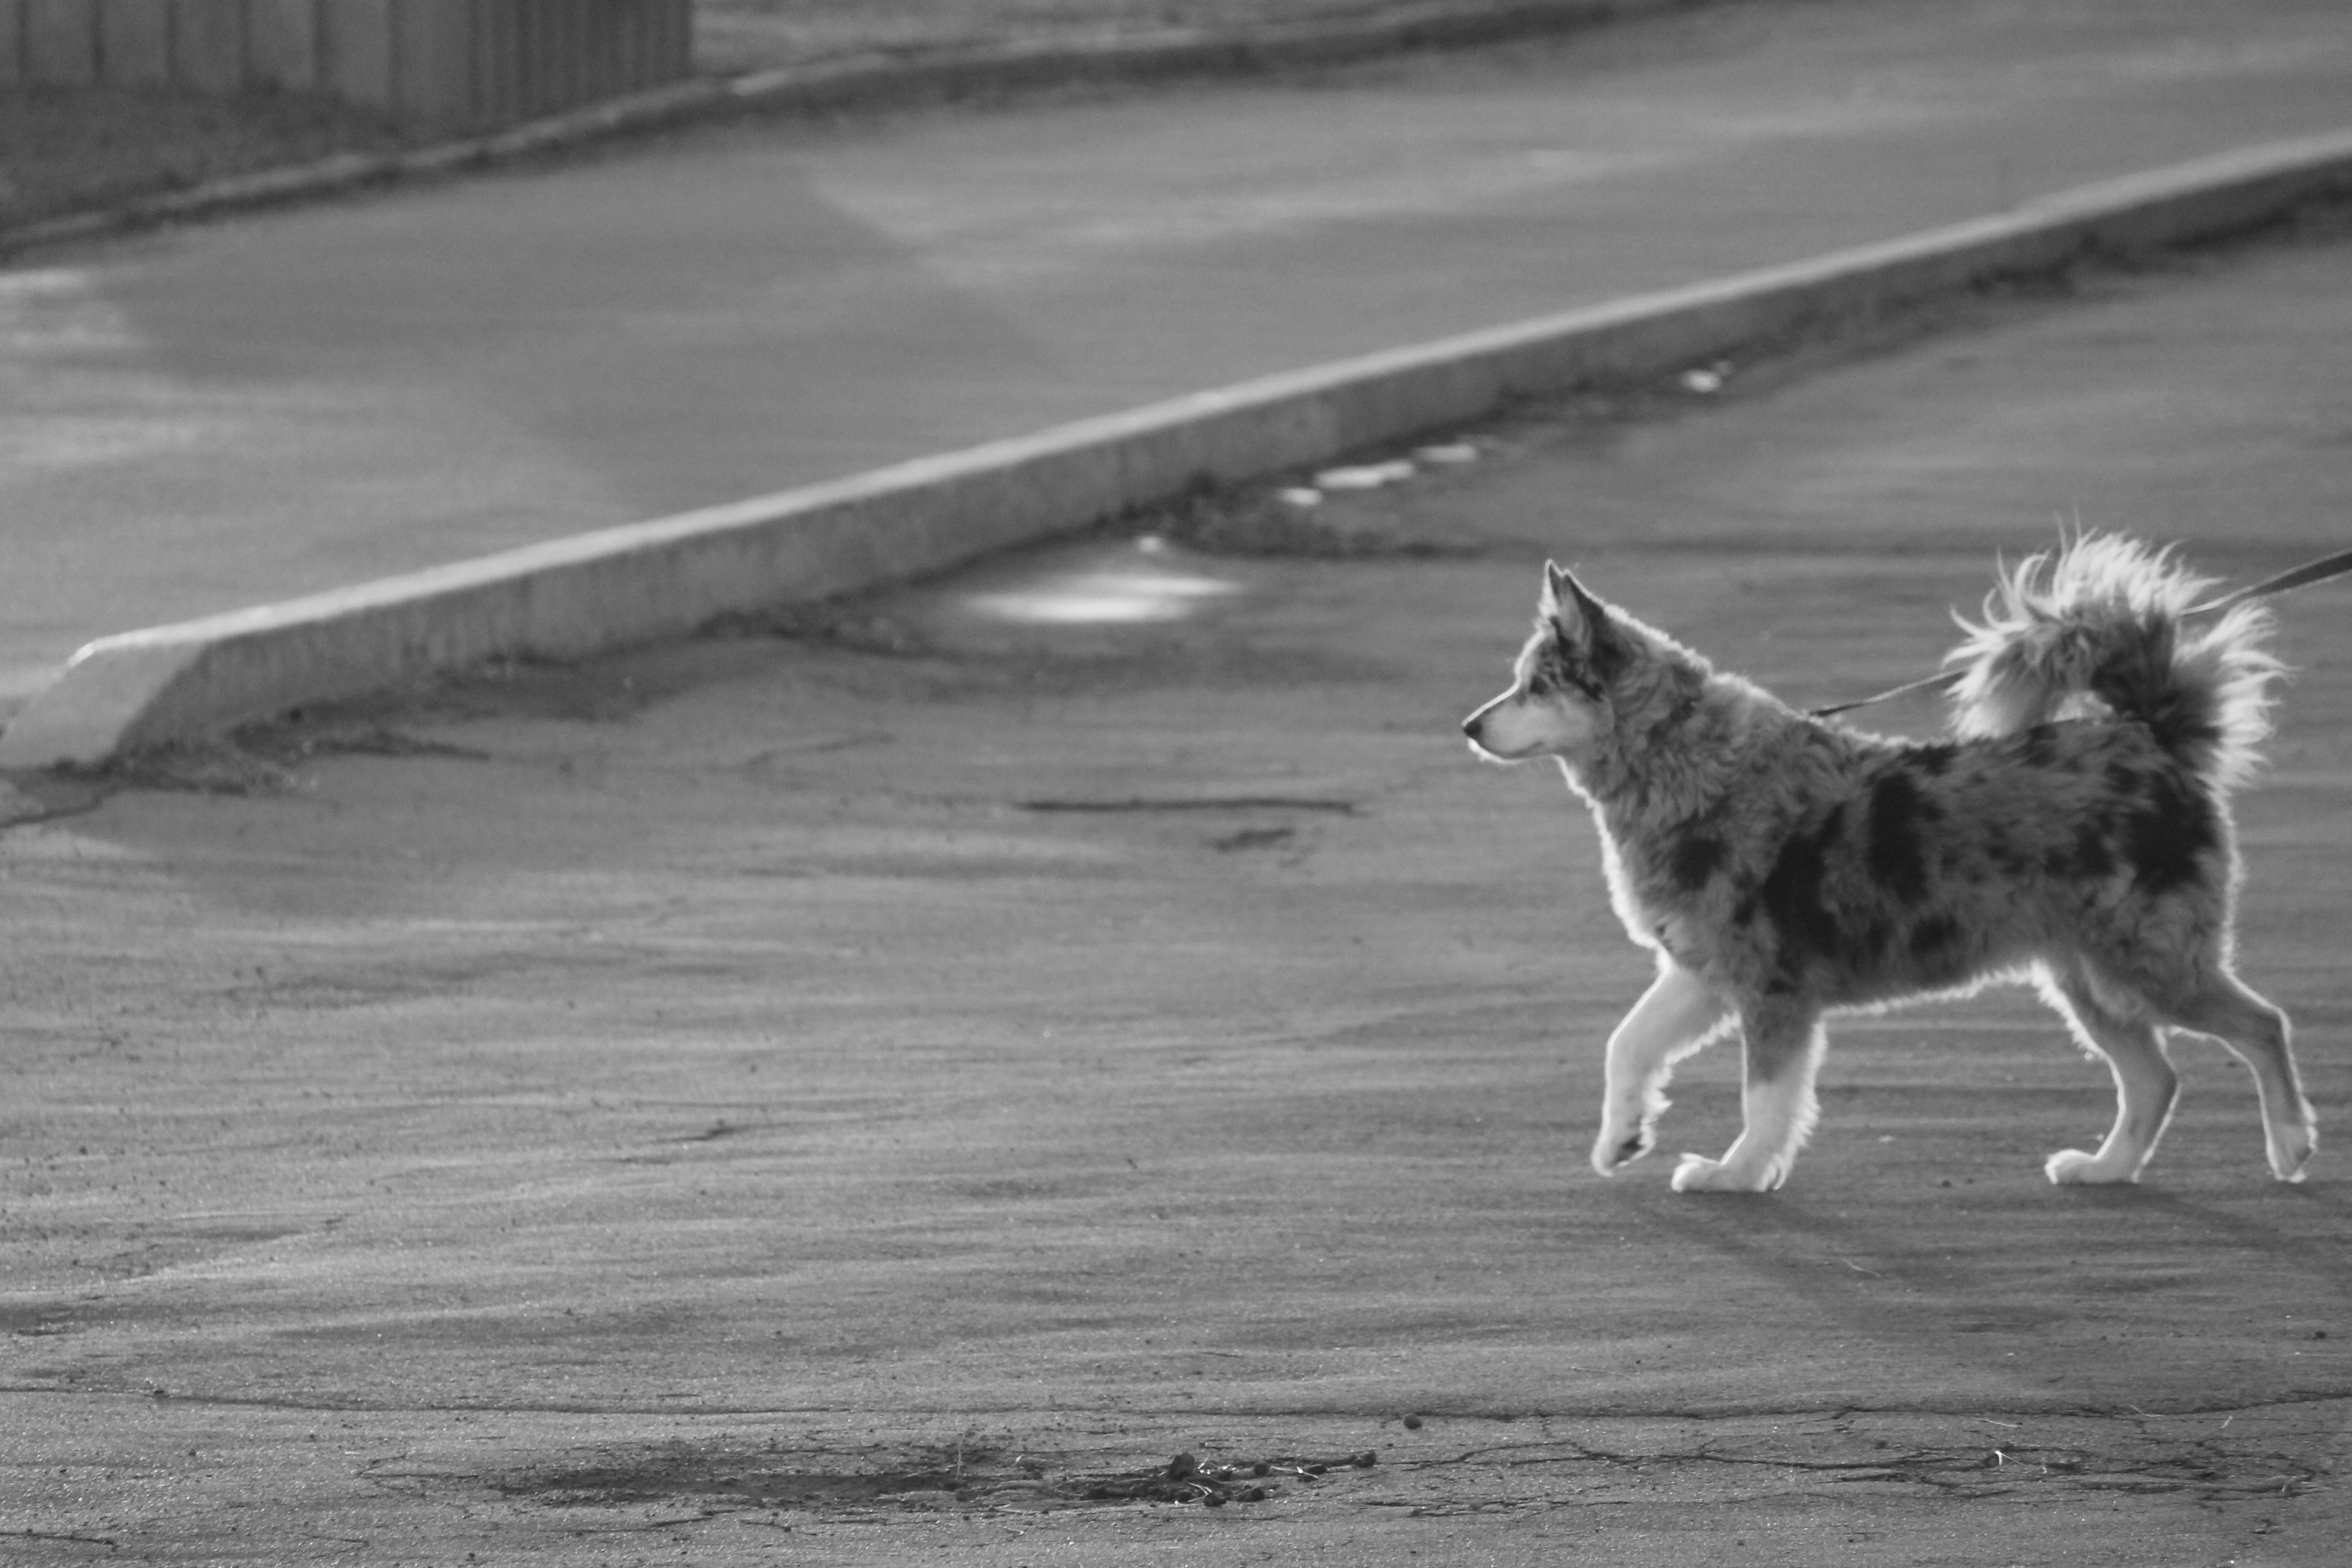
black and white, dog, mammal, monochrome, vertebrate, monochrome photography, dog like mammal